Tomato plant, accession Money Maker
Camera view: vertical (180 deg); turntable rotation: 30 degrees
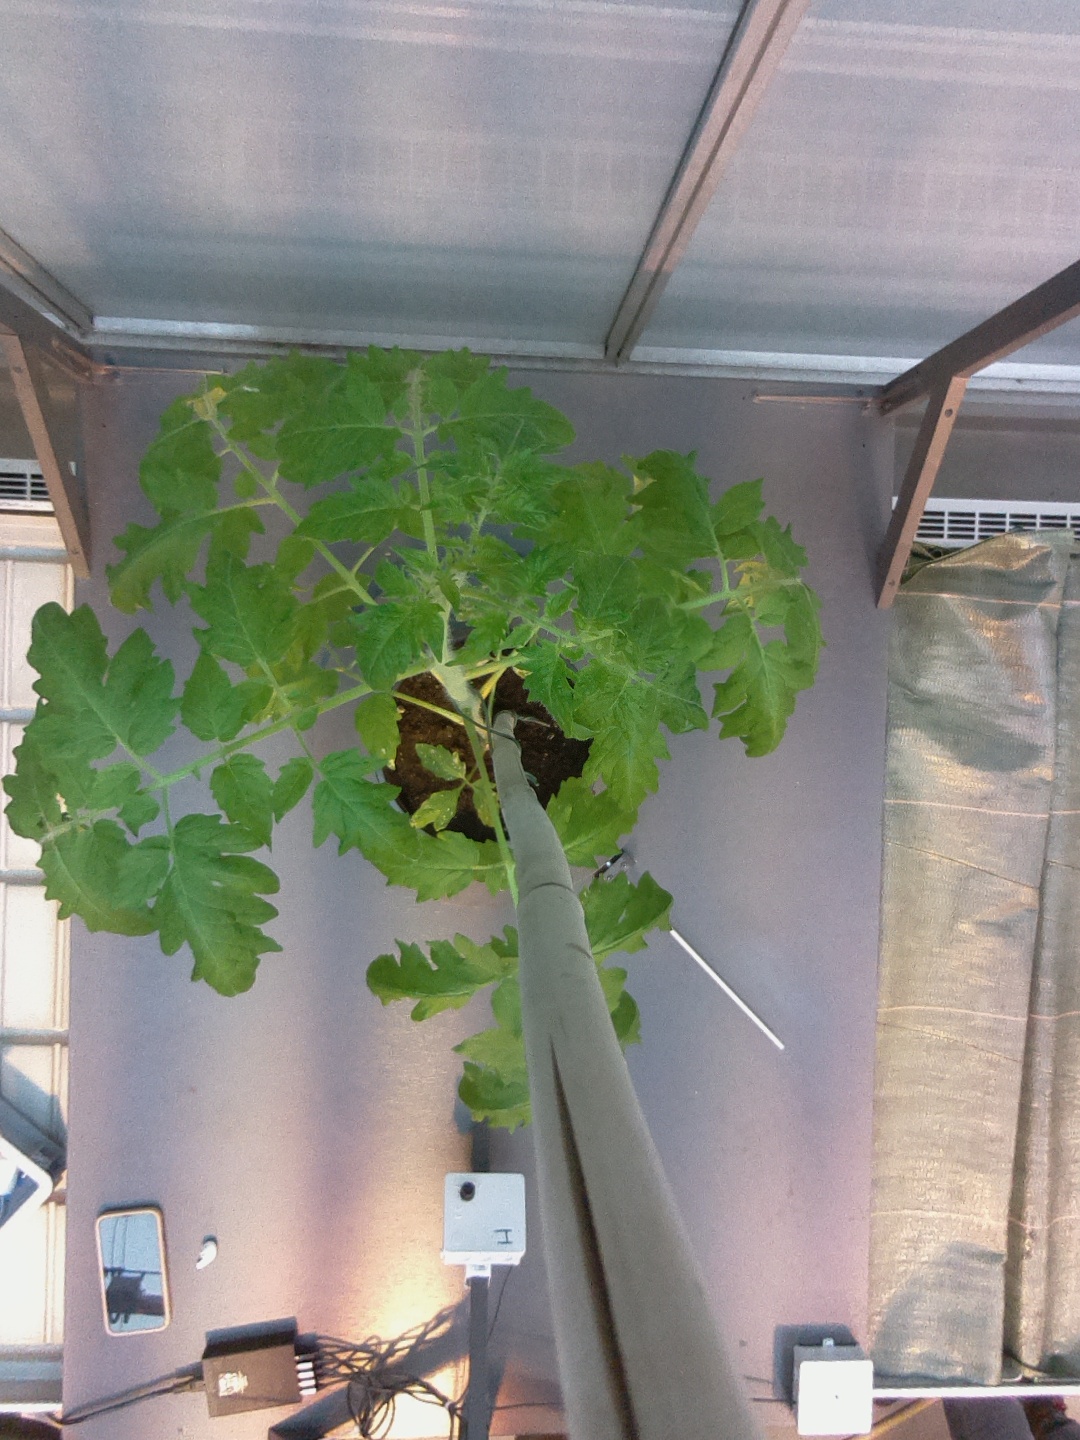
BBCH growth stage 54: 4 inflorescences visible